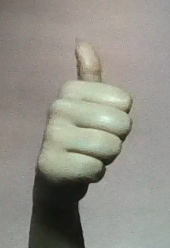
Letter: aleff